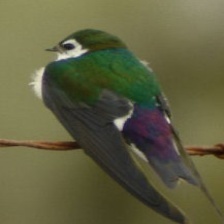
Species: VIOLET GREEN SWALLOW
Scientific name: TACHYCINETA THALASSINA